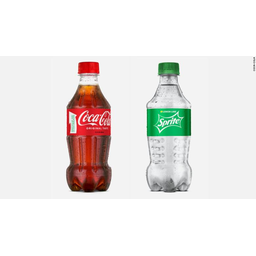
Label: bottles